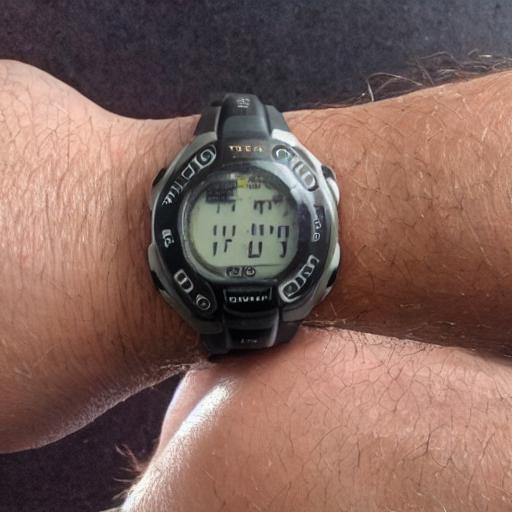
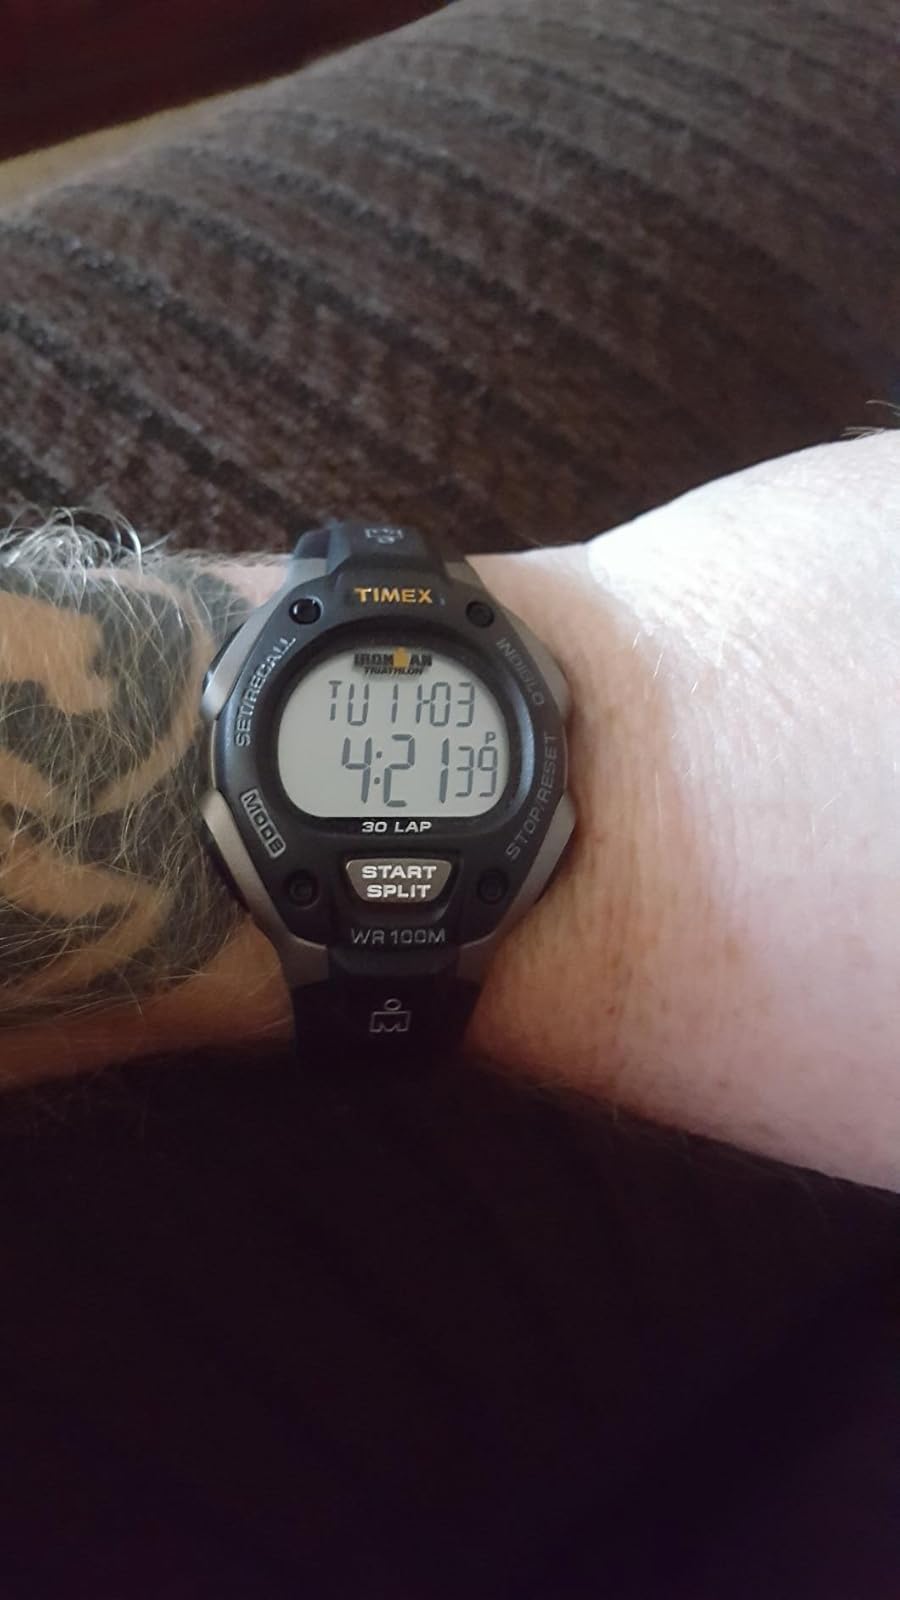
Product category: accessories_watch
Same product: no